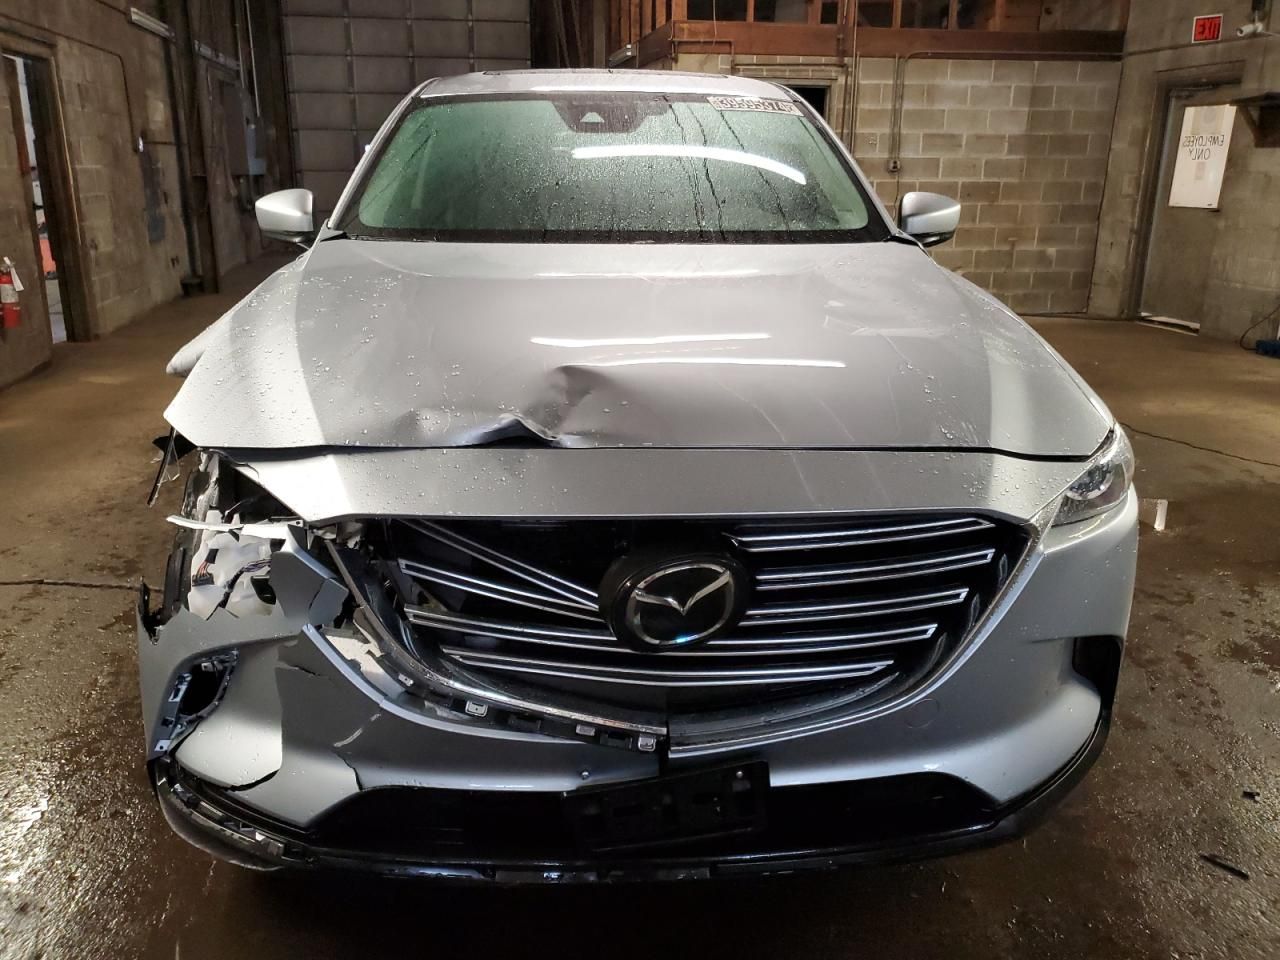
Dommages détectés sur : plaque d'immatriculation avant, pare-choc avant, feu avant droit, capot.
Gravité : majeur